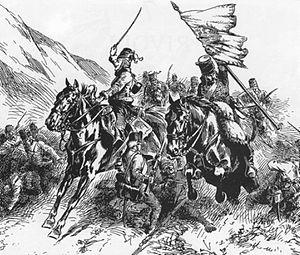
Le chef d'escadron Lasalle à la bataille de Rivoli.
Antoine Charles Louis, comte de Lasalle, est un général de cavalerie du Premier Empire, né à Metz le 10 mai 1775 et mort au combat lors de la bataille de Wagram le 6 juillet 1809. Issu d'une famille noble, il s'engage très jeune dans l'armée royale. Sous la Révolution française, il devient officier, puis participe aux campagnes d'Italie et d'Égypte où il se fait remarquer par son audace et ses coups d'éclat.